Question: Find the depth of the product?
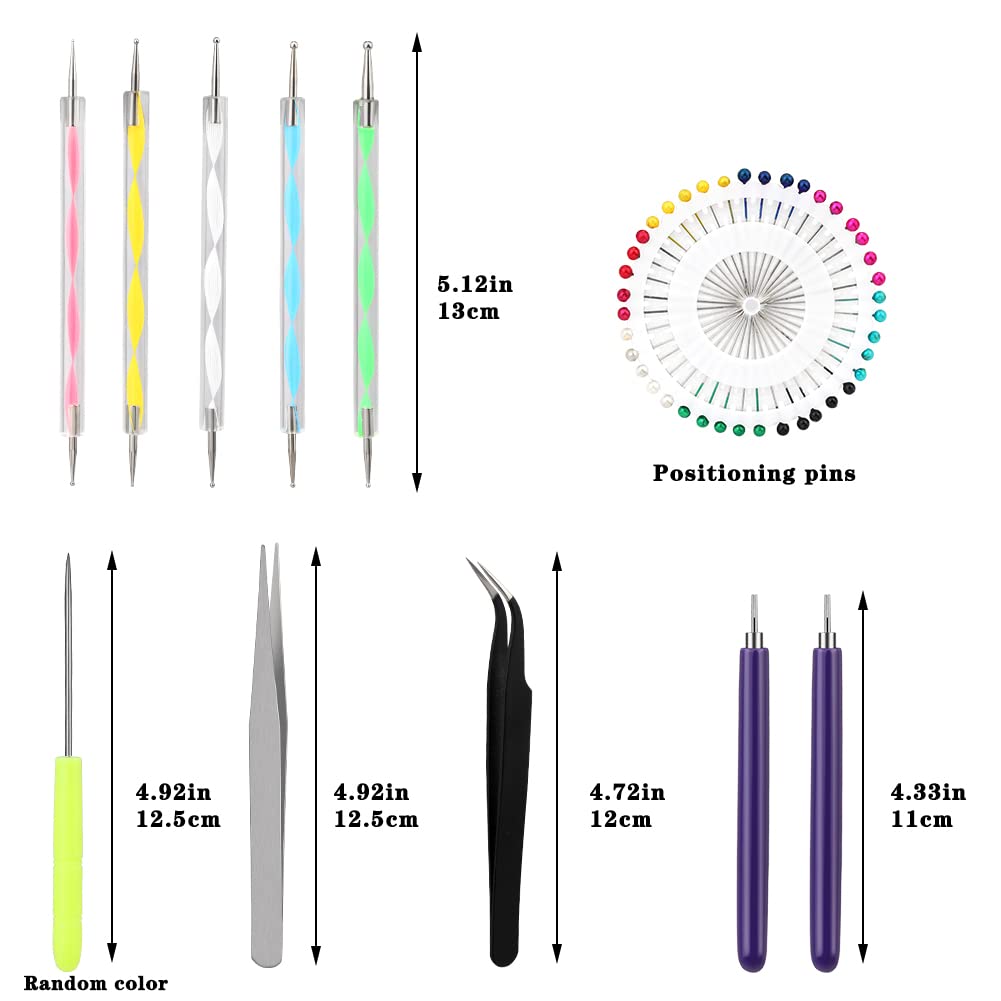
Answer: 13.0 centimetre